Ek Daav Bhutacha

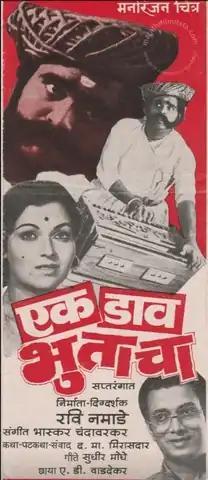
Theatrical release poster

Ek Daav Bhutacha is a 1982 Indian Marathi-language horror comedy film directed by Ravi Namade and written by Dattaram Maruti Mirasdar. The film stars Dilip Prabhavalkar, Ashok Saraf, Ranjana, Mohan Kothiwan, Ram Nagarkar, Sulochna and Mohan Joshi. Films story revolves around A troubled school teacher befriends the ghost of a Maratha soldier, who was cursed by a couple for separating them. In the pursuit of seeking redemption, he helps solving the teacher's problems.